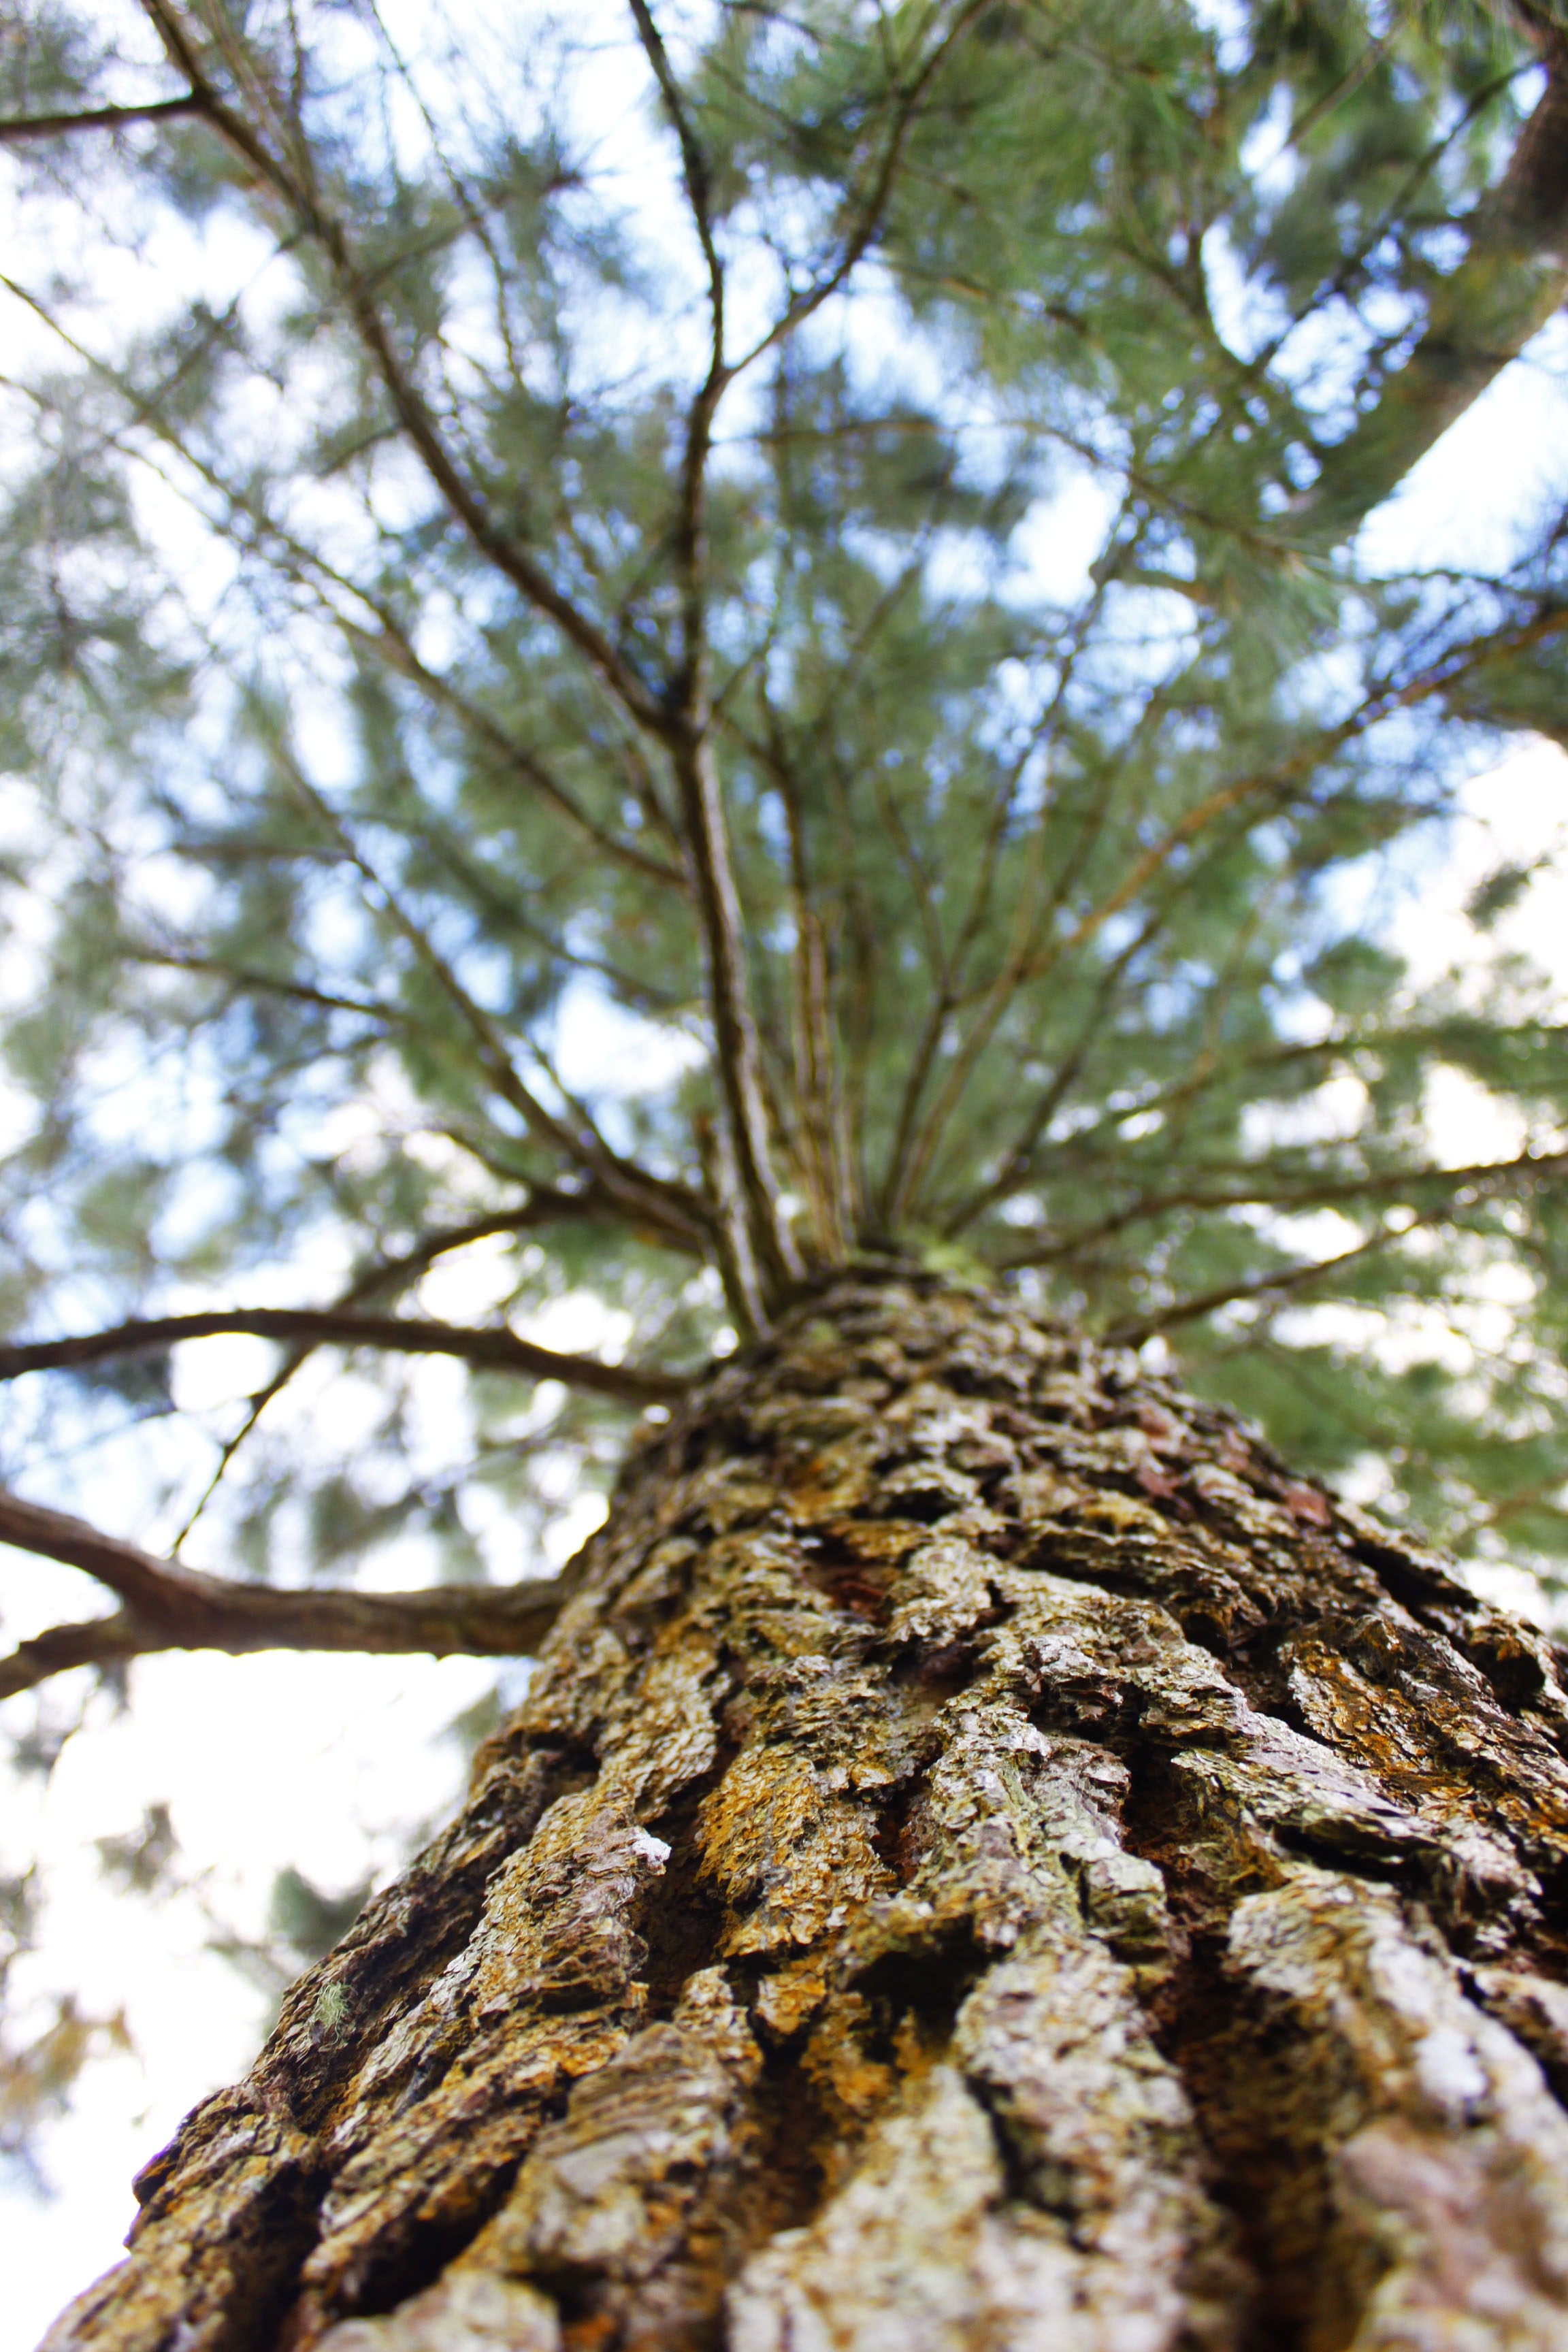
tree, nature, forest, branch, plant, leaf, flower, trunk, wildlife, environment, botany, flora, tree trunk, trees, spruce, tree bark, woody plant, land plant